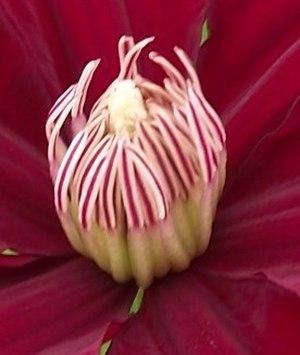
Stigmates de Evipo018
La clématite patens 'Evipo018' PBR & PPaf est un cultivar de clématite obtenu en 2002 par Raymond Evison en Angleterre. Elle porte le nom commercial de clématite patens Bourbon'evipo061' PBR & PPaf.